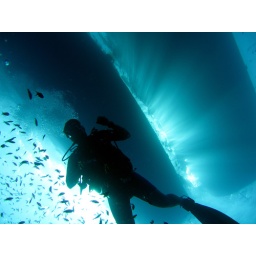
Especially the person in this picture is very dark while the blue of the water has a lot of lightness.